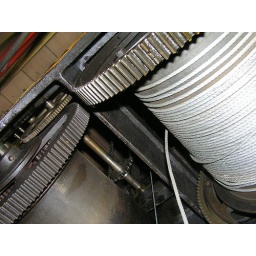
Although the tower clock is still a clockwork mechanism, the winding is now done by electric motors.